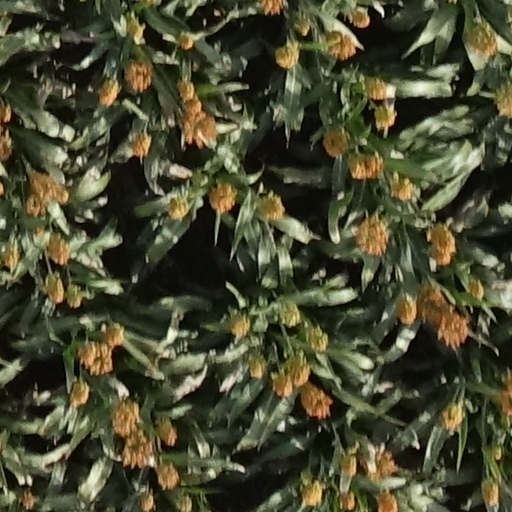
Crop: sorghum